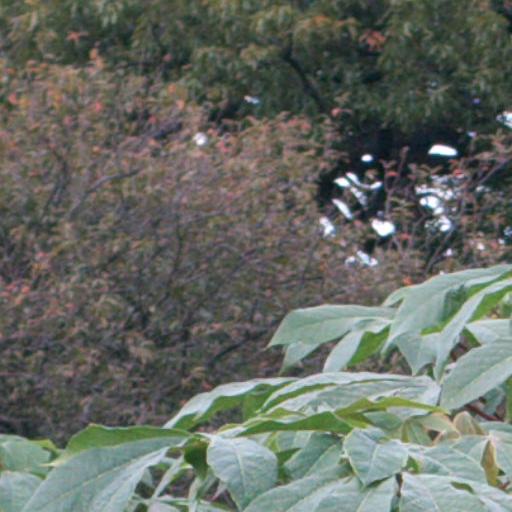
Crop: cassava